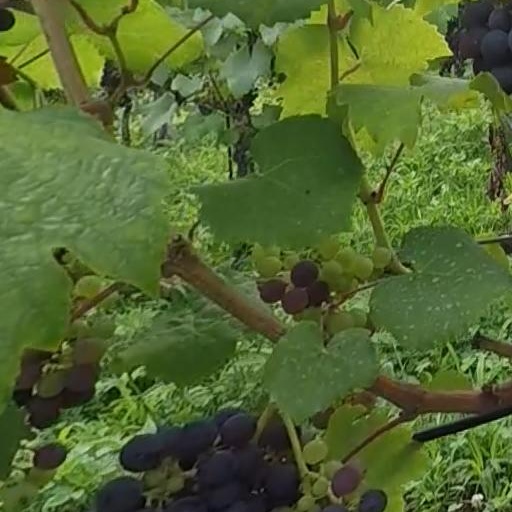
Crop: grape